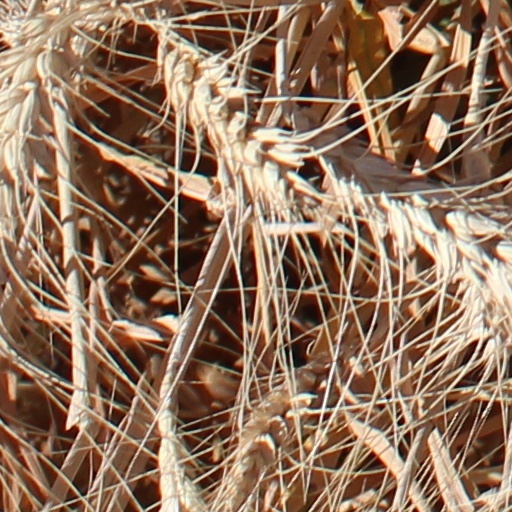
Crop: wheat